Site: brandenburg
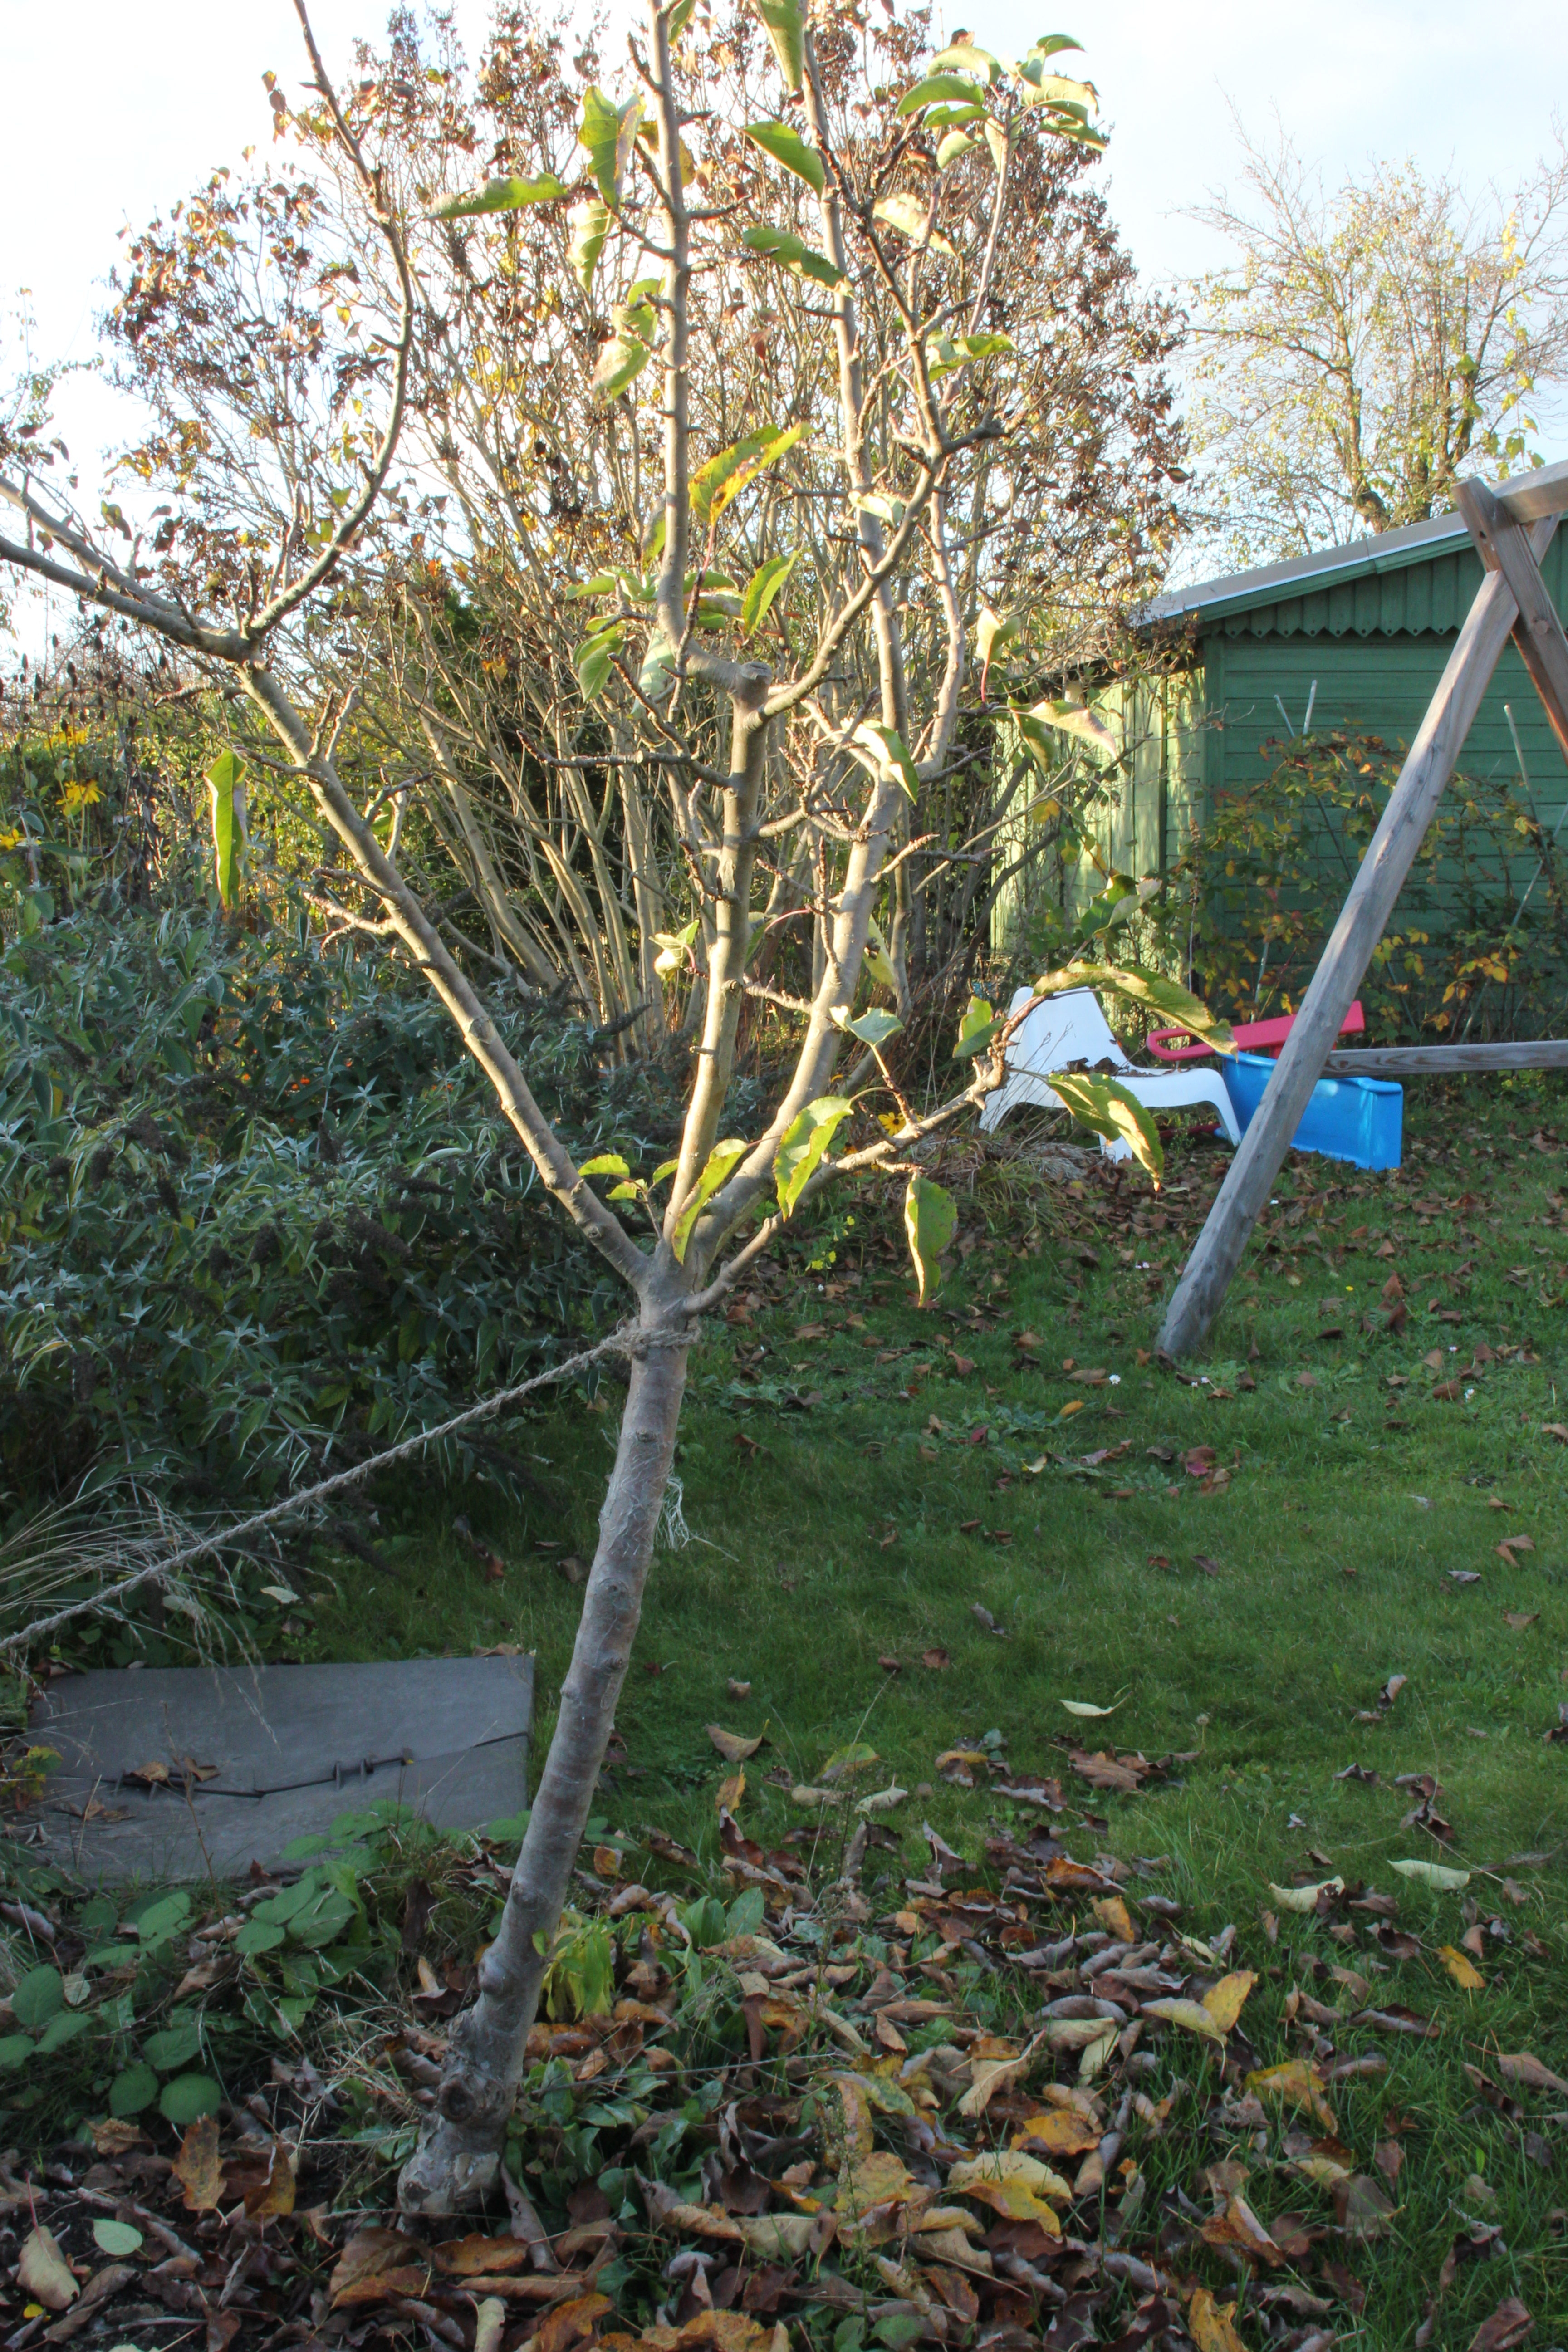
Growth stage (BBCH 91): Senescence, beginning of dormancy